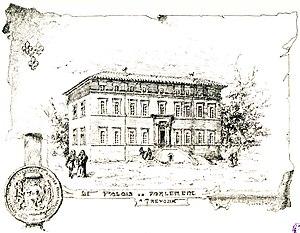
Extrait de P. Lenail, Le Parlement des Dombes, 1900, page 145. ADRML. Construit en 1710. En haut, les armes du duc du Maine. En bas, son sceau avec la devise Louis Auguste de Bourbon, par la grâce de Dieu, prince souverain de Dombes.
Le parlement de Dombes est un parlement de l'Ancien Régime qui a exercé son autorité sur l'ancienne principauté de Dombes de 1523 à 1771.
Trévoux est une commune française située dans le département de l'Ain, en région Auvergne-Rhône-Alpes.